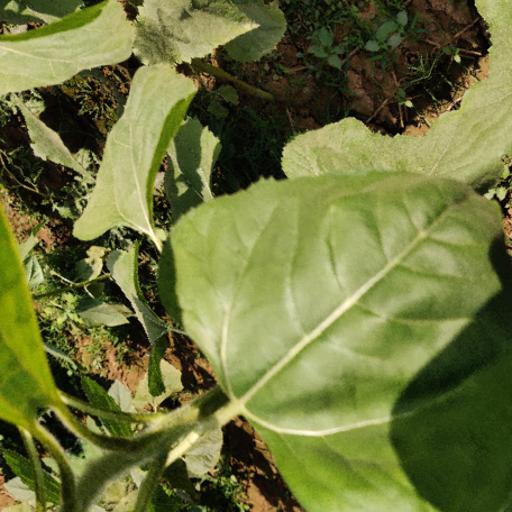
Label: Fresh_leaf